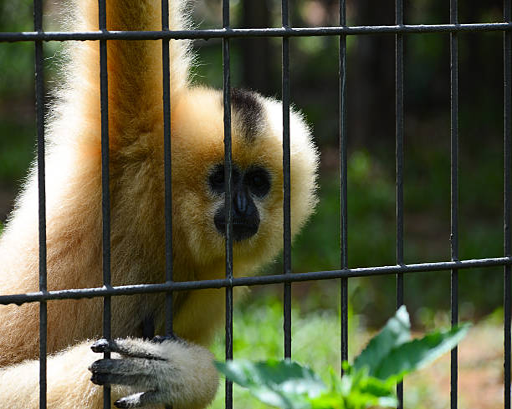
monkey locked in a cage